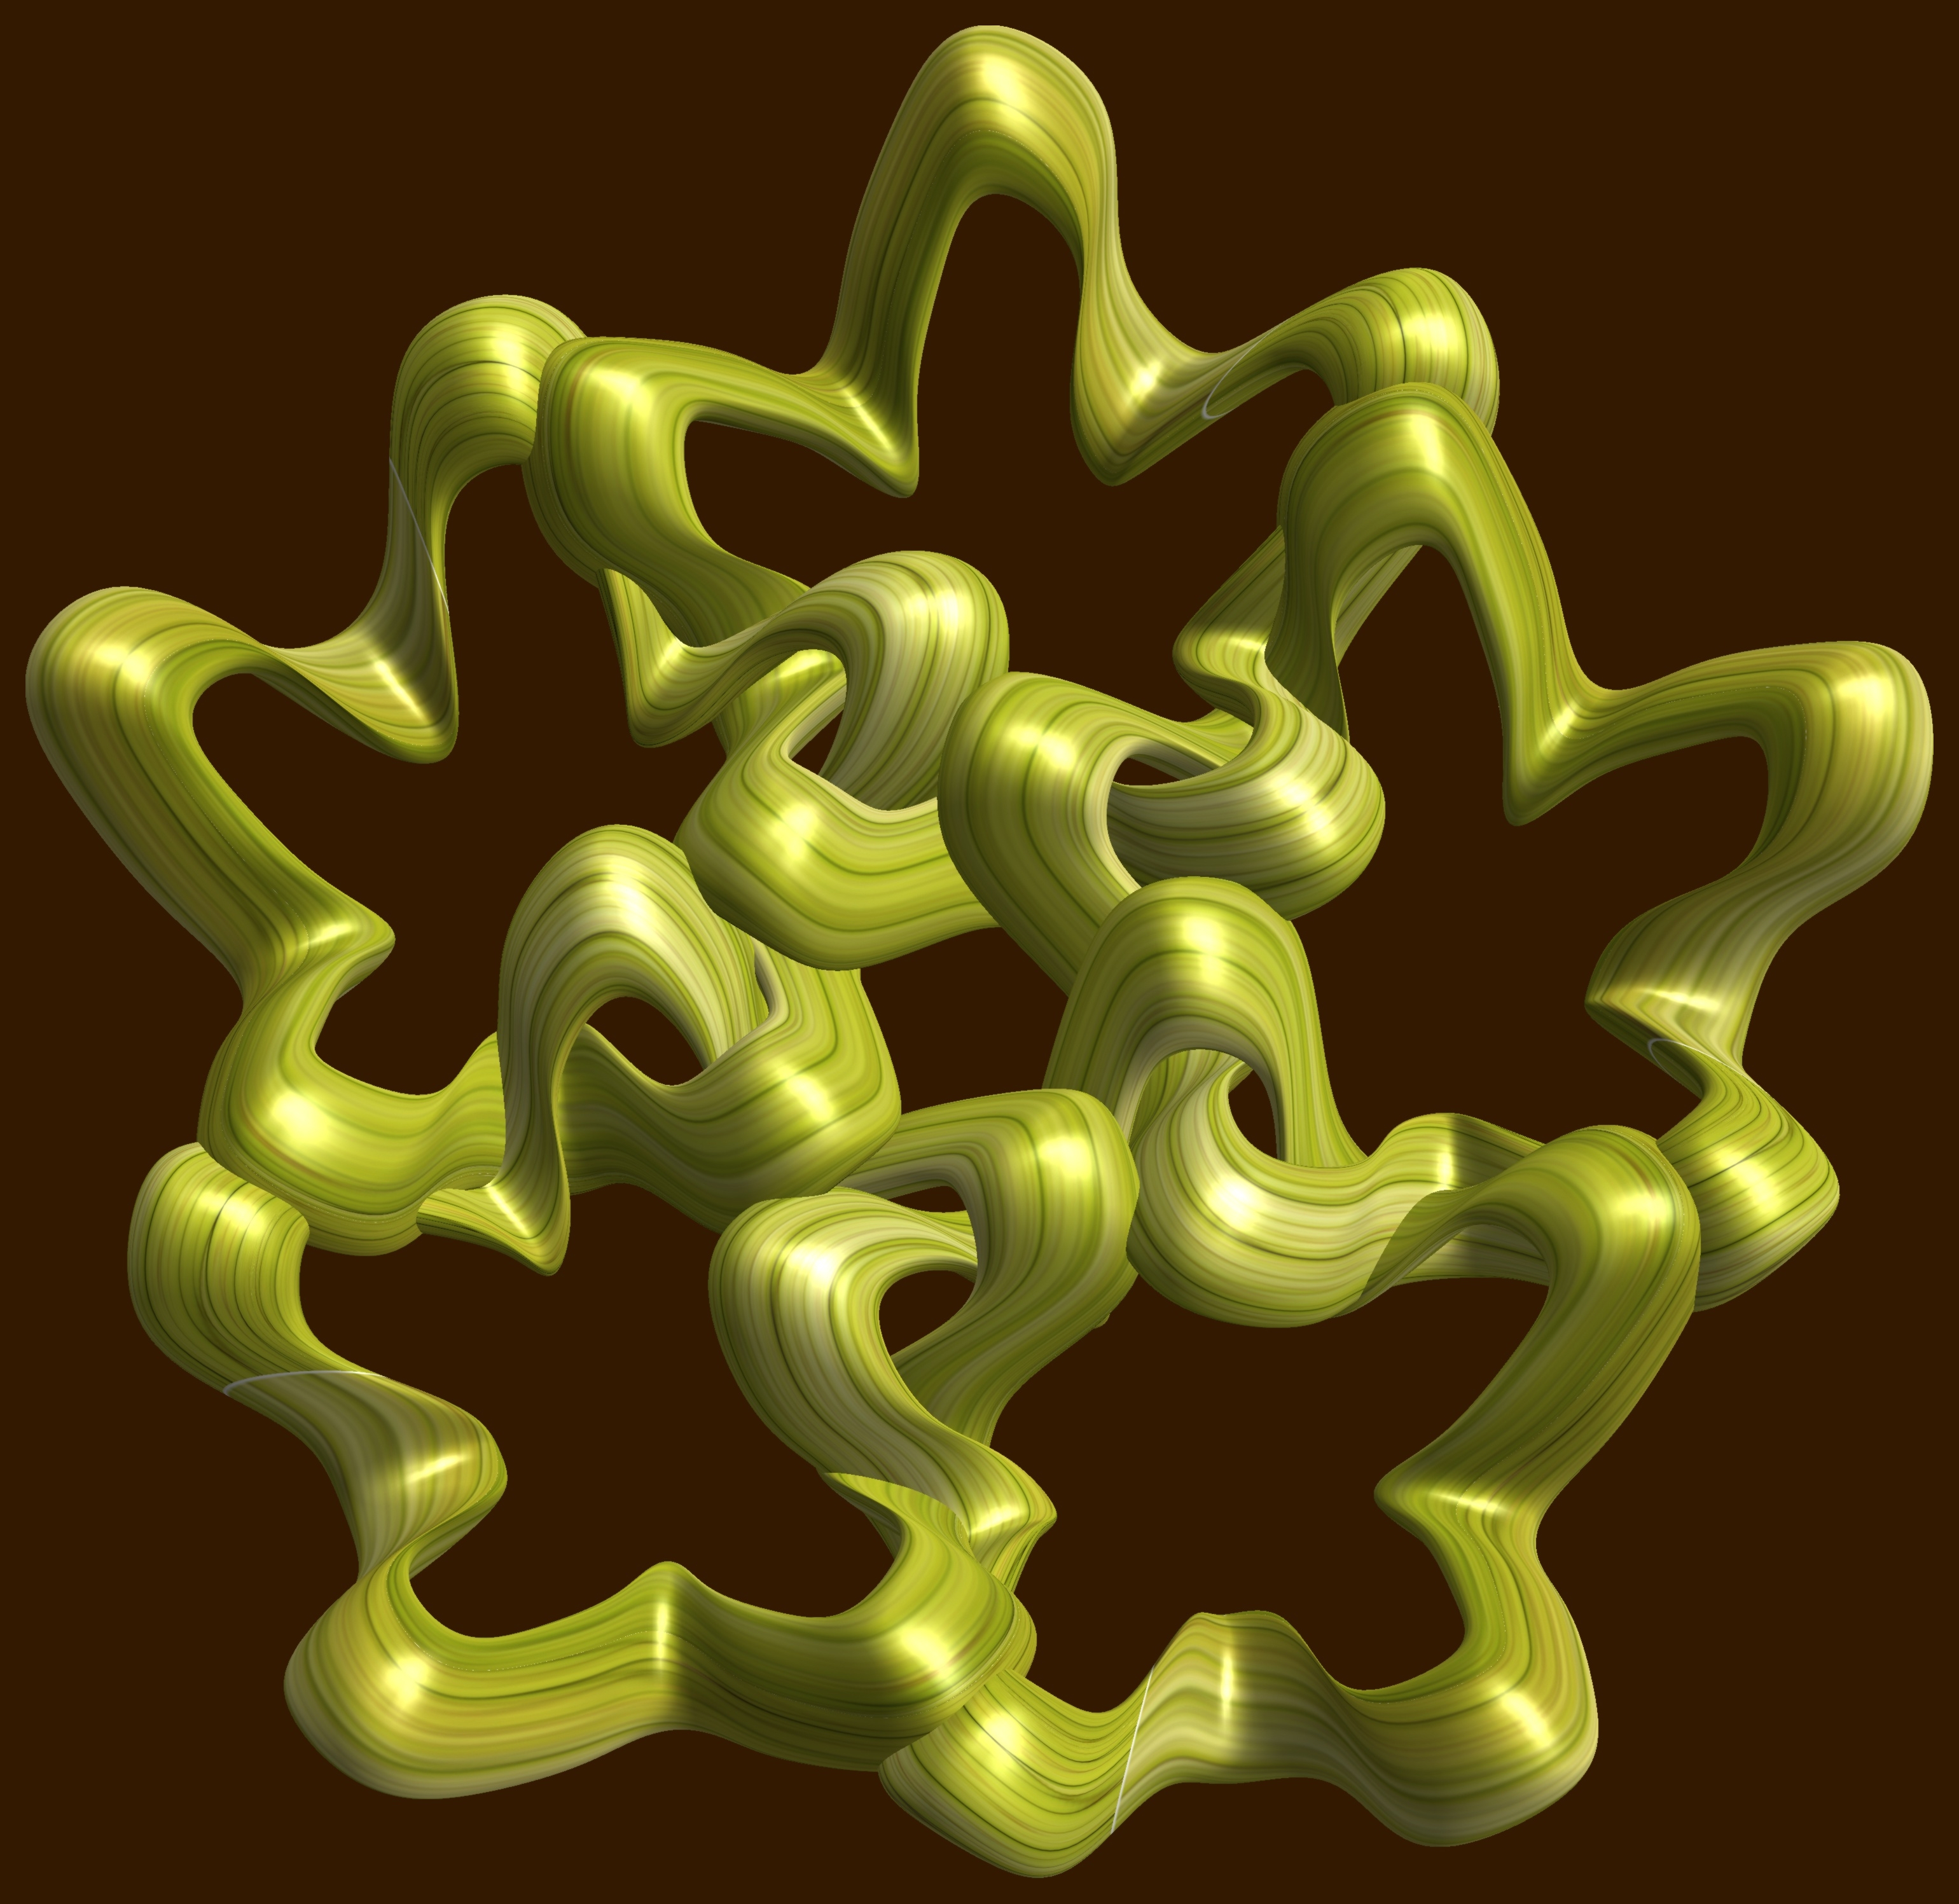
abstract, structure, texture, number, pattern, symbol, geometry, font, sculpture, illustration, design, symmetry, 3d, graphic, shape, torus, mathematica, cg, parametricplot3d, code, program, algorithm, mapping, geometricsculpture, pentagram